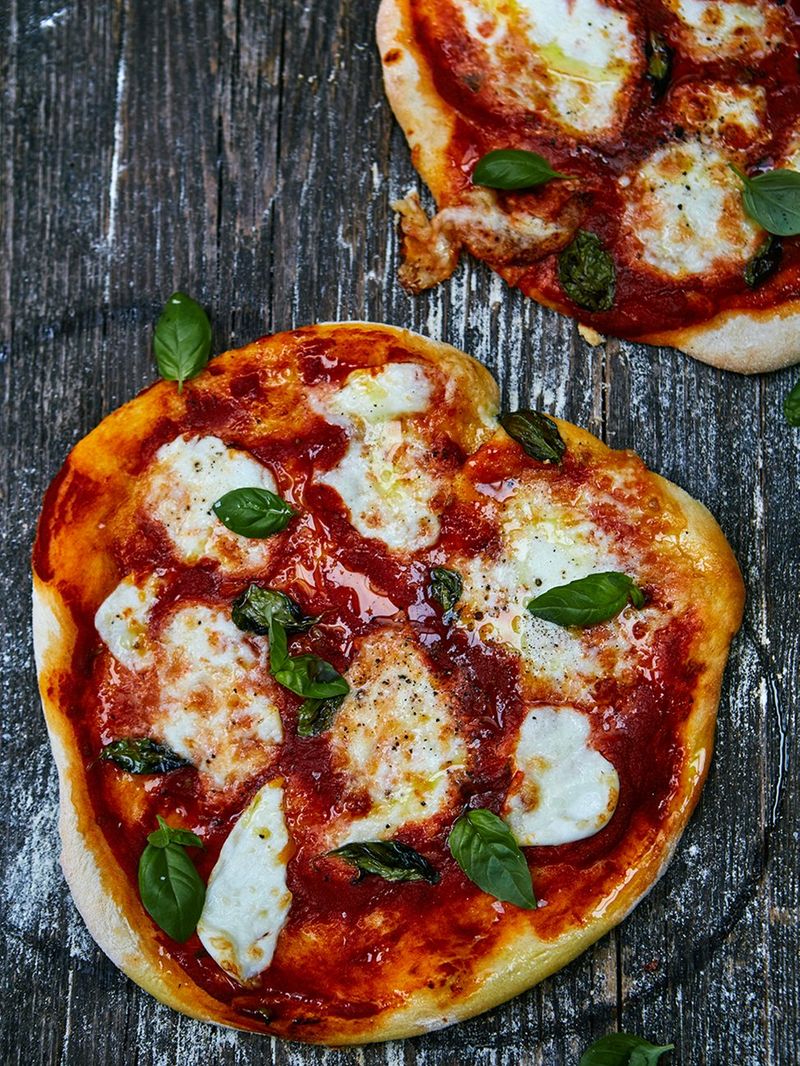
Dish: pizza